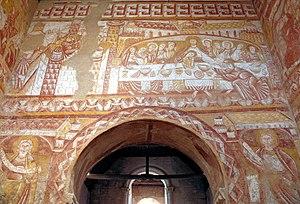
Vic - Eglise Saint-Martin - Fresque sur la mur de séparation entre la nef et le choeur côté choeur
Les fresques de l'église Saint-Martin de Vic sont le décor peint qui s'étend sur le chœur et l'abside de l'église Saint-Martin de Vic. Ces fresques uniques font la célébrité de l'église et du lieu. Elles ont été reconstituées à l'identique en deux lieux très différents : à la Cité de l'architecture et du patrimoine de Paris et à Naruto au Japon au Musée d'art Ōtsuka.